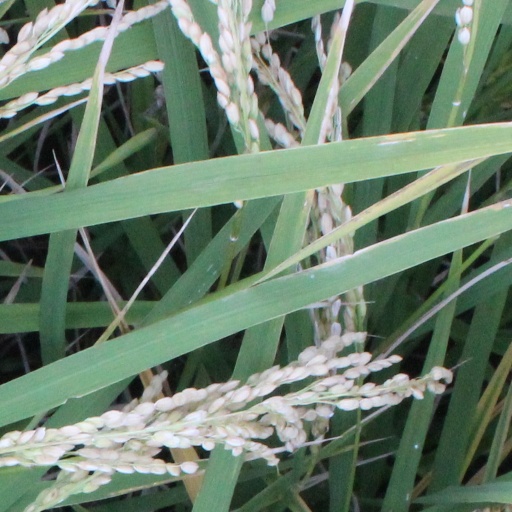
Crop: rice